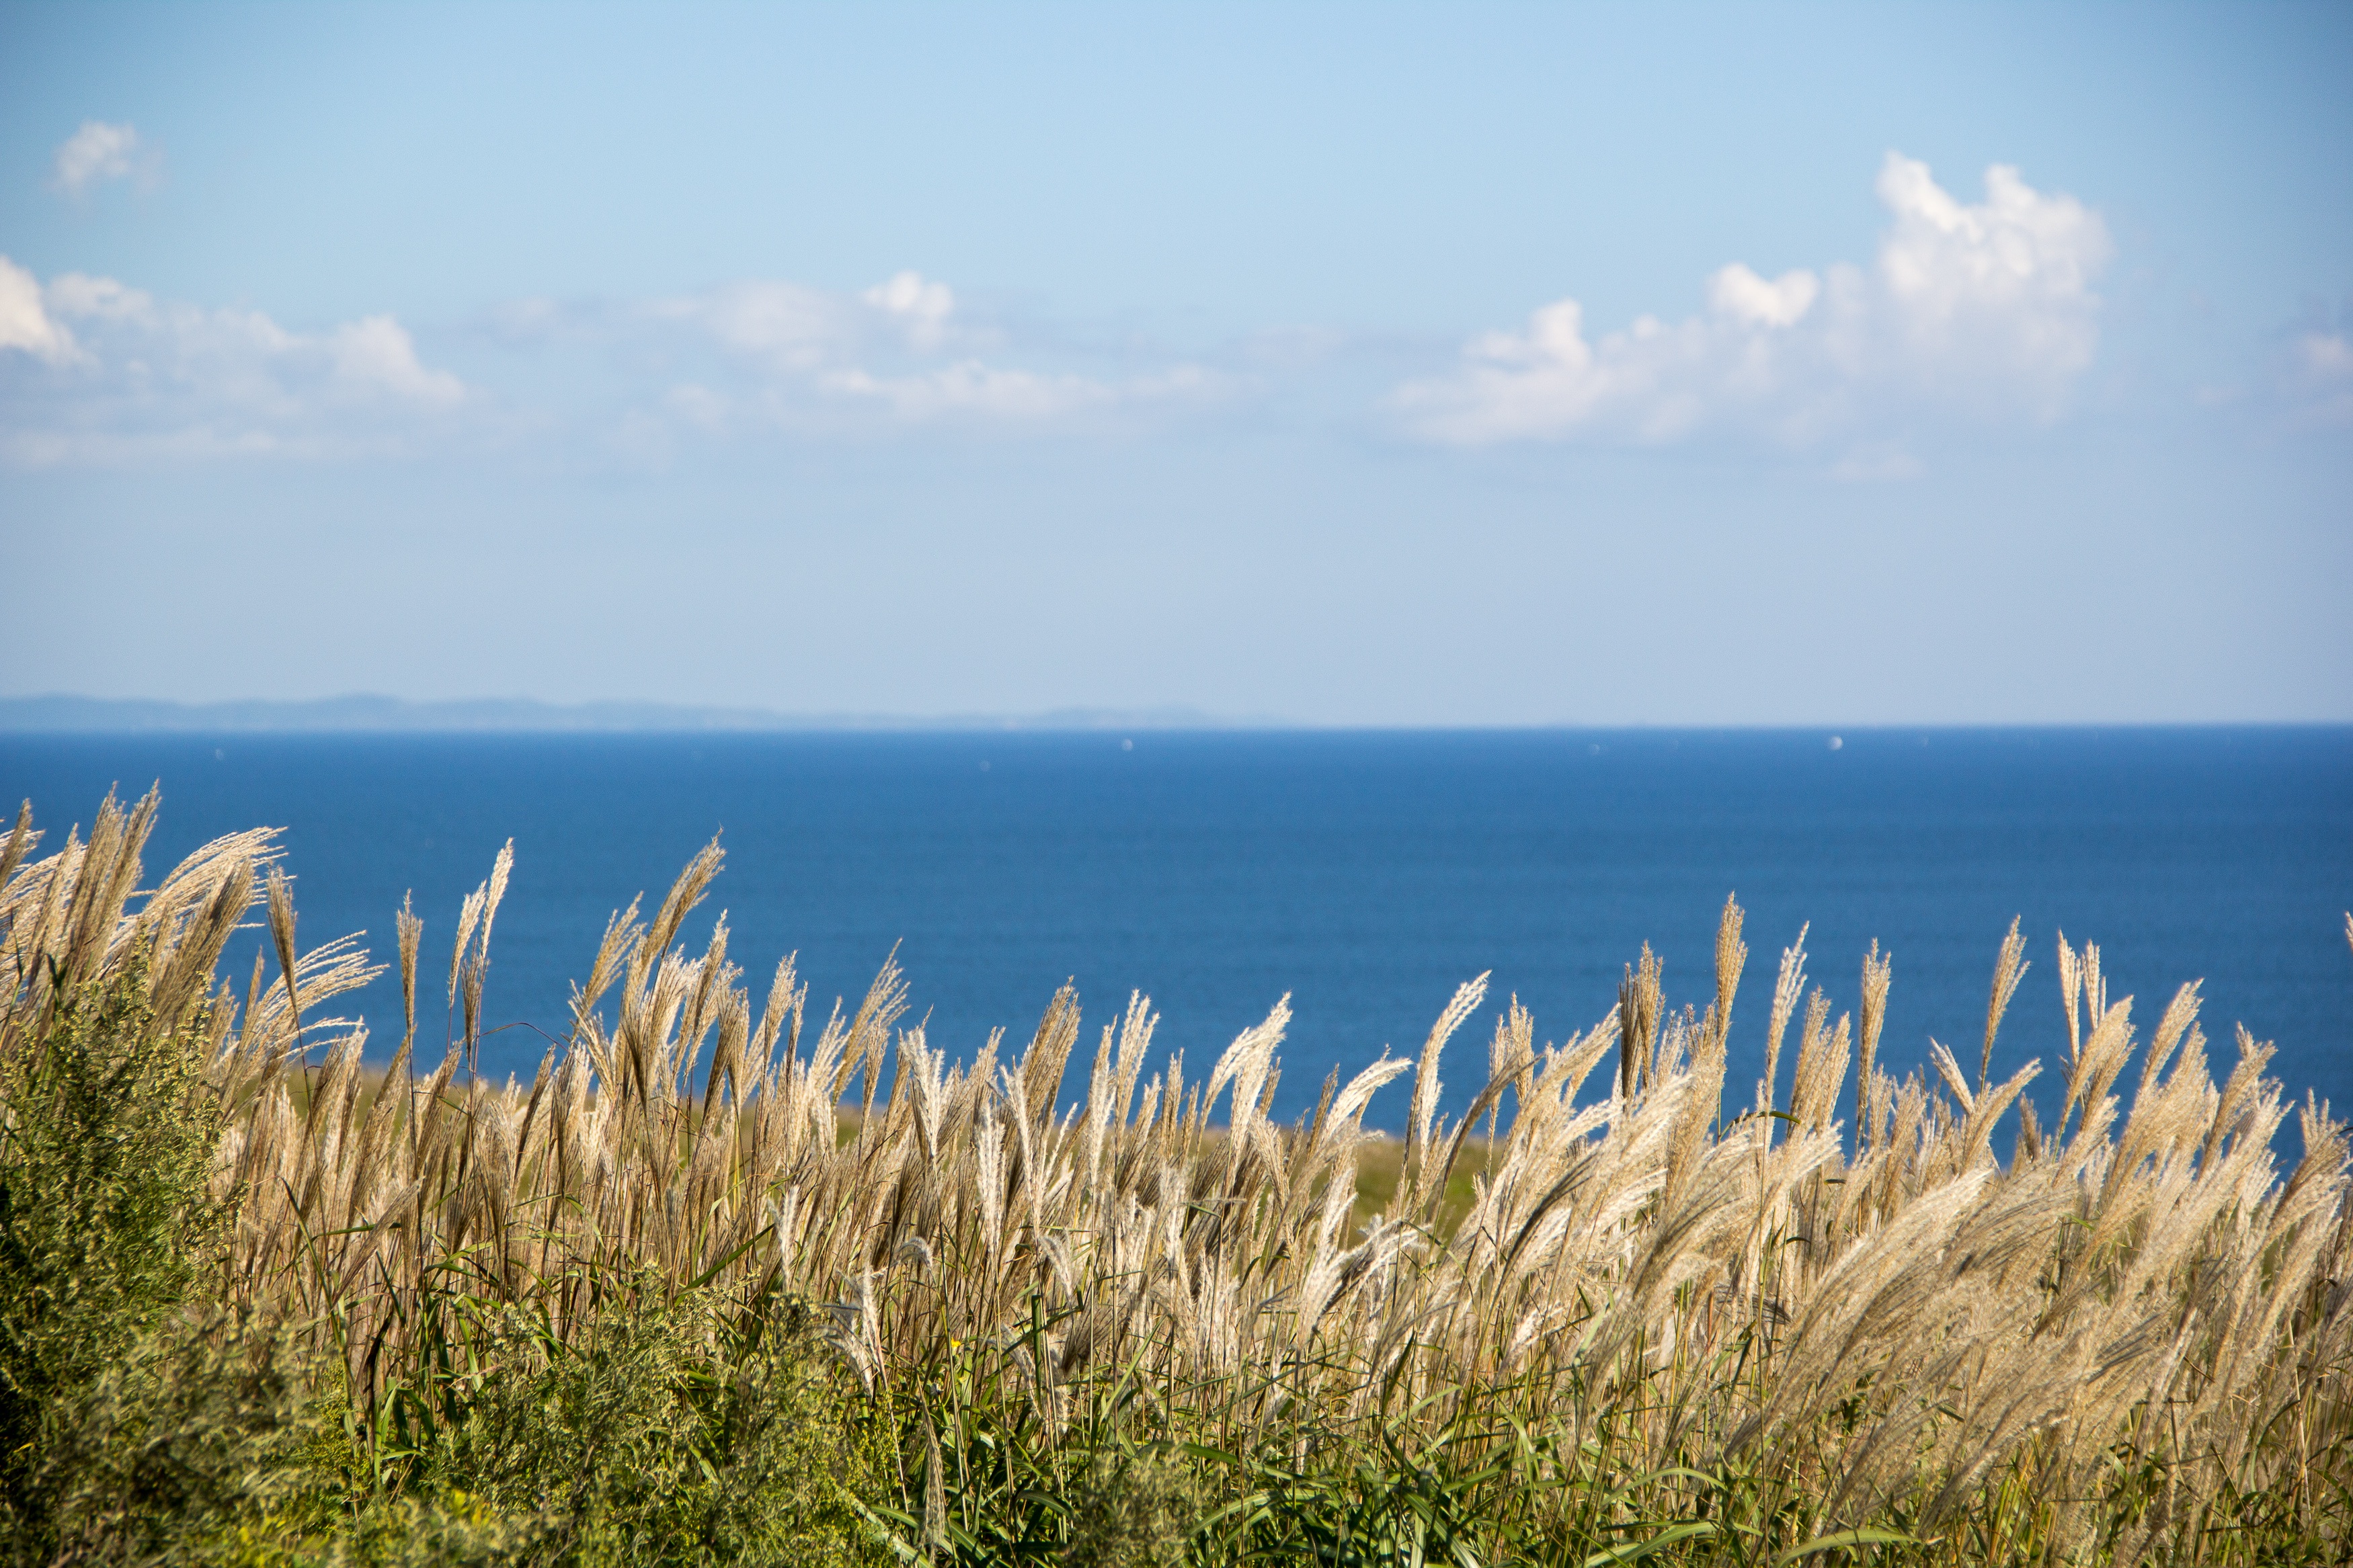
beach, landscape, sea, coast, tree, water, nature, grass, sand, ocean, horizon, cloud, sky, sunlight, shore, flower, lake, bay, body of water, habitat, natural environment, grass family